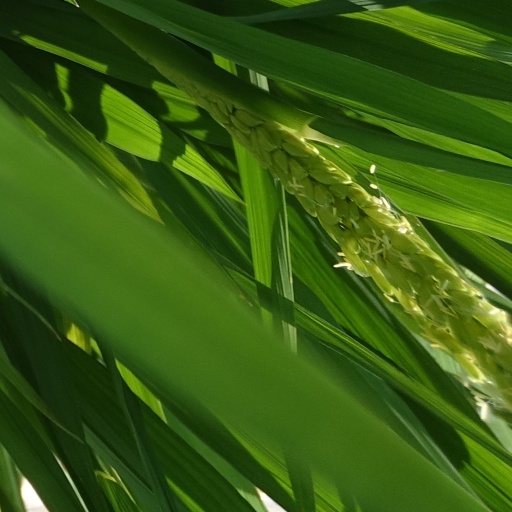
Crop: rice